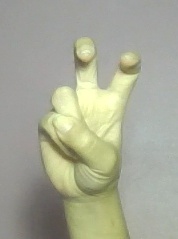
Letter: toot